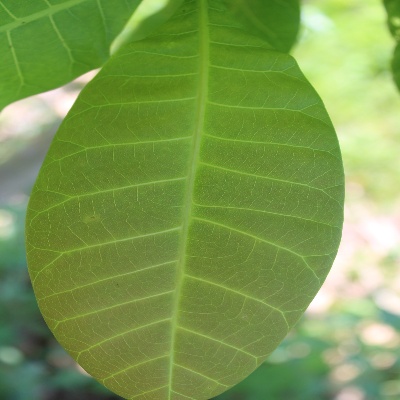
Crop: Cashew
Condition: healthy